Santa Bárbara (canton)

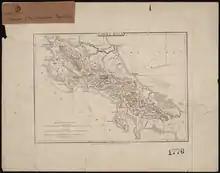
Santa Bárbara on an 1890 map of Costa Rica

According to a local legend, Santa Bárbara was chosen for the region's patron saint because a resident bought an image of Saint Barbara from a Franciscan and made an altar in her home. During a terrible rainy season in Santa Bárbara, Saint Barbara heard the prayers of the resident. Little by little, her neighbors became convinced of that Saint Barbara was answering her prayers.